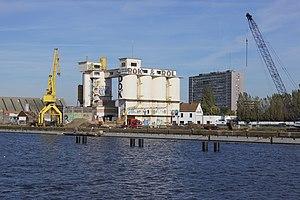
Gand, Belgique: Ancienne usine à béton